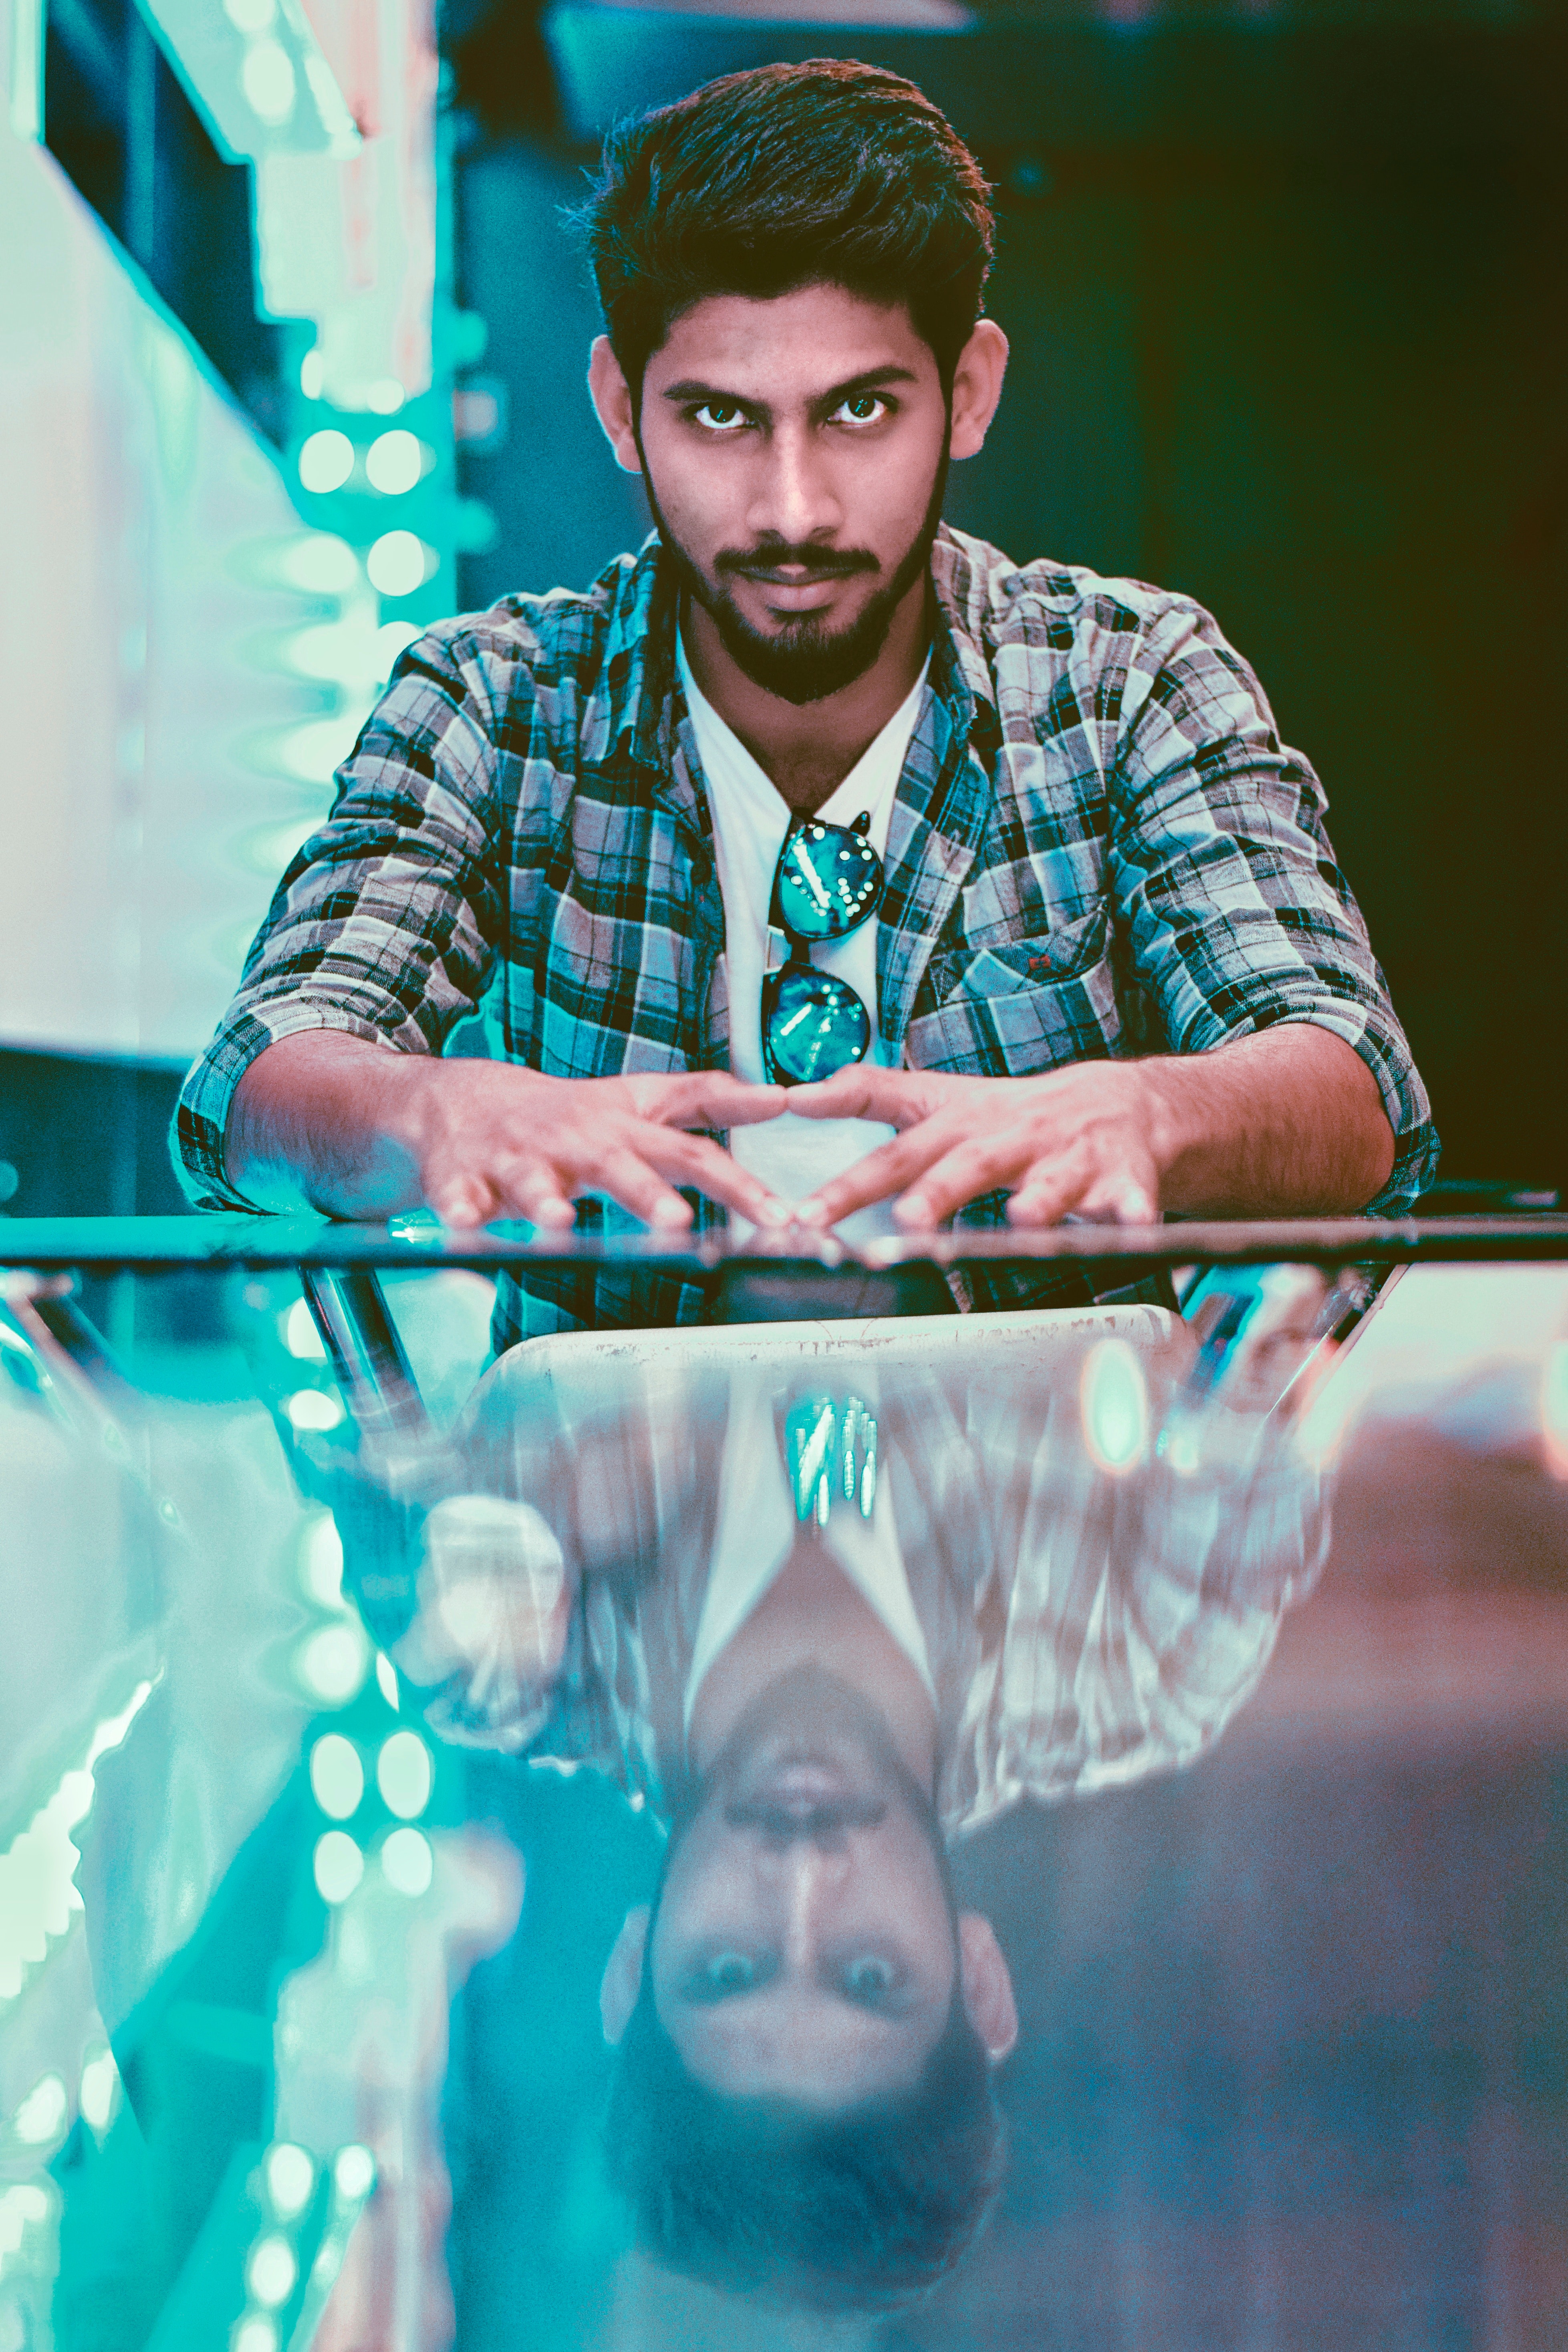
face, blue, green, head, cool, forehead, games, fun, human, leisure, performance, recreation, music artist